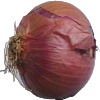
Label: Onion Red 1